Béa González

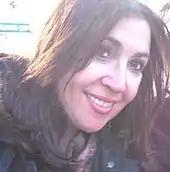
Béa González, 2013

She was born Beatriz González in Vigo, Spain, and emigrated to Canada as a child.